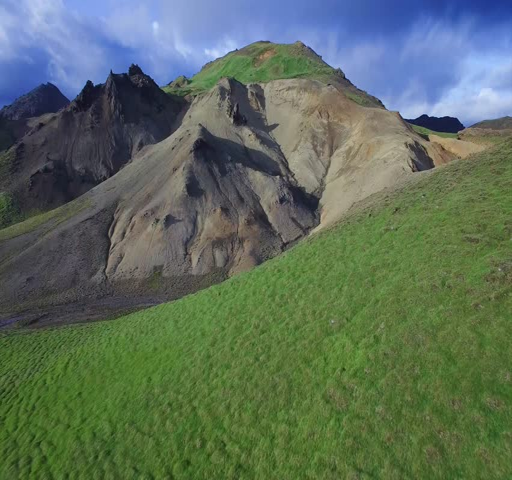
aerial footage of active geothermal spot .